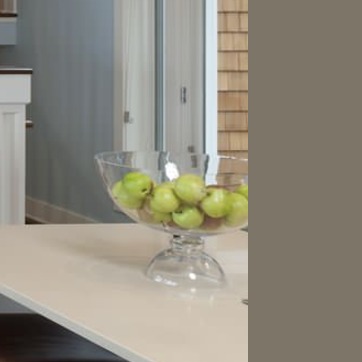
Material: food